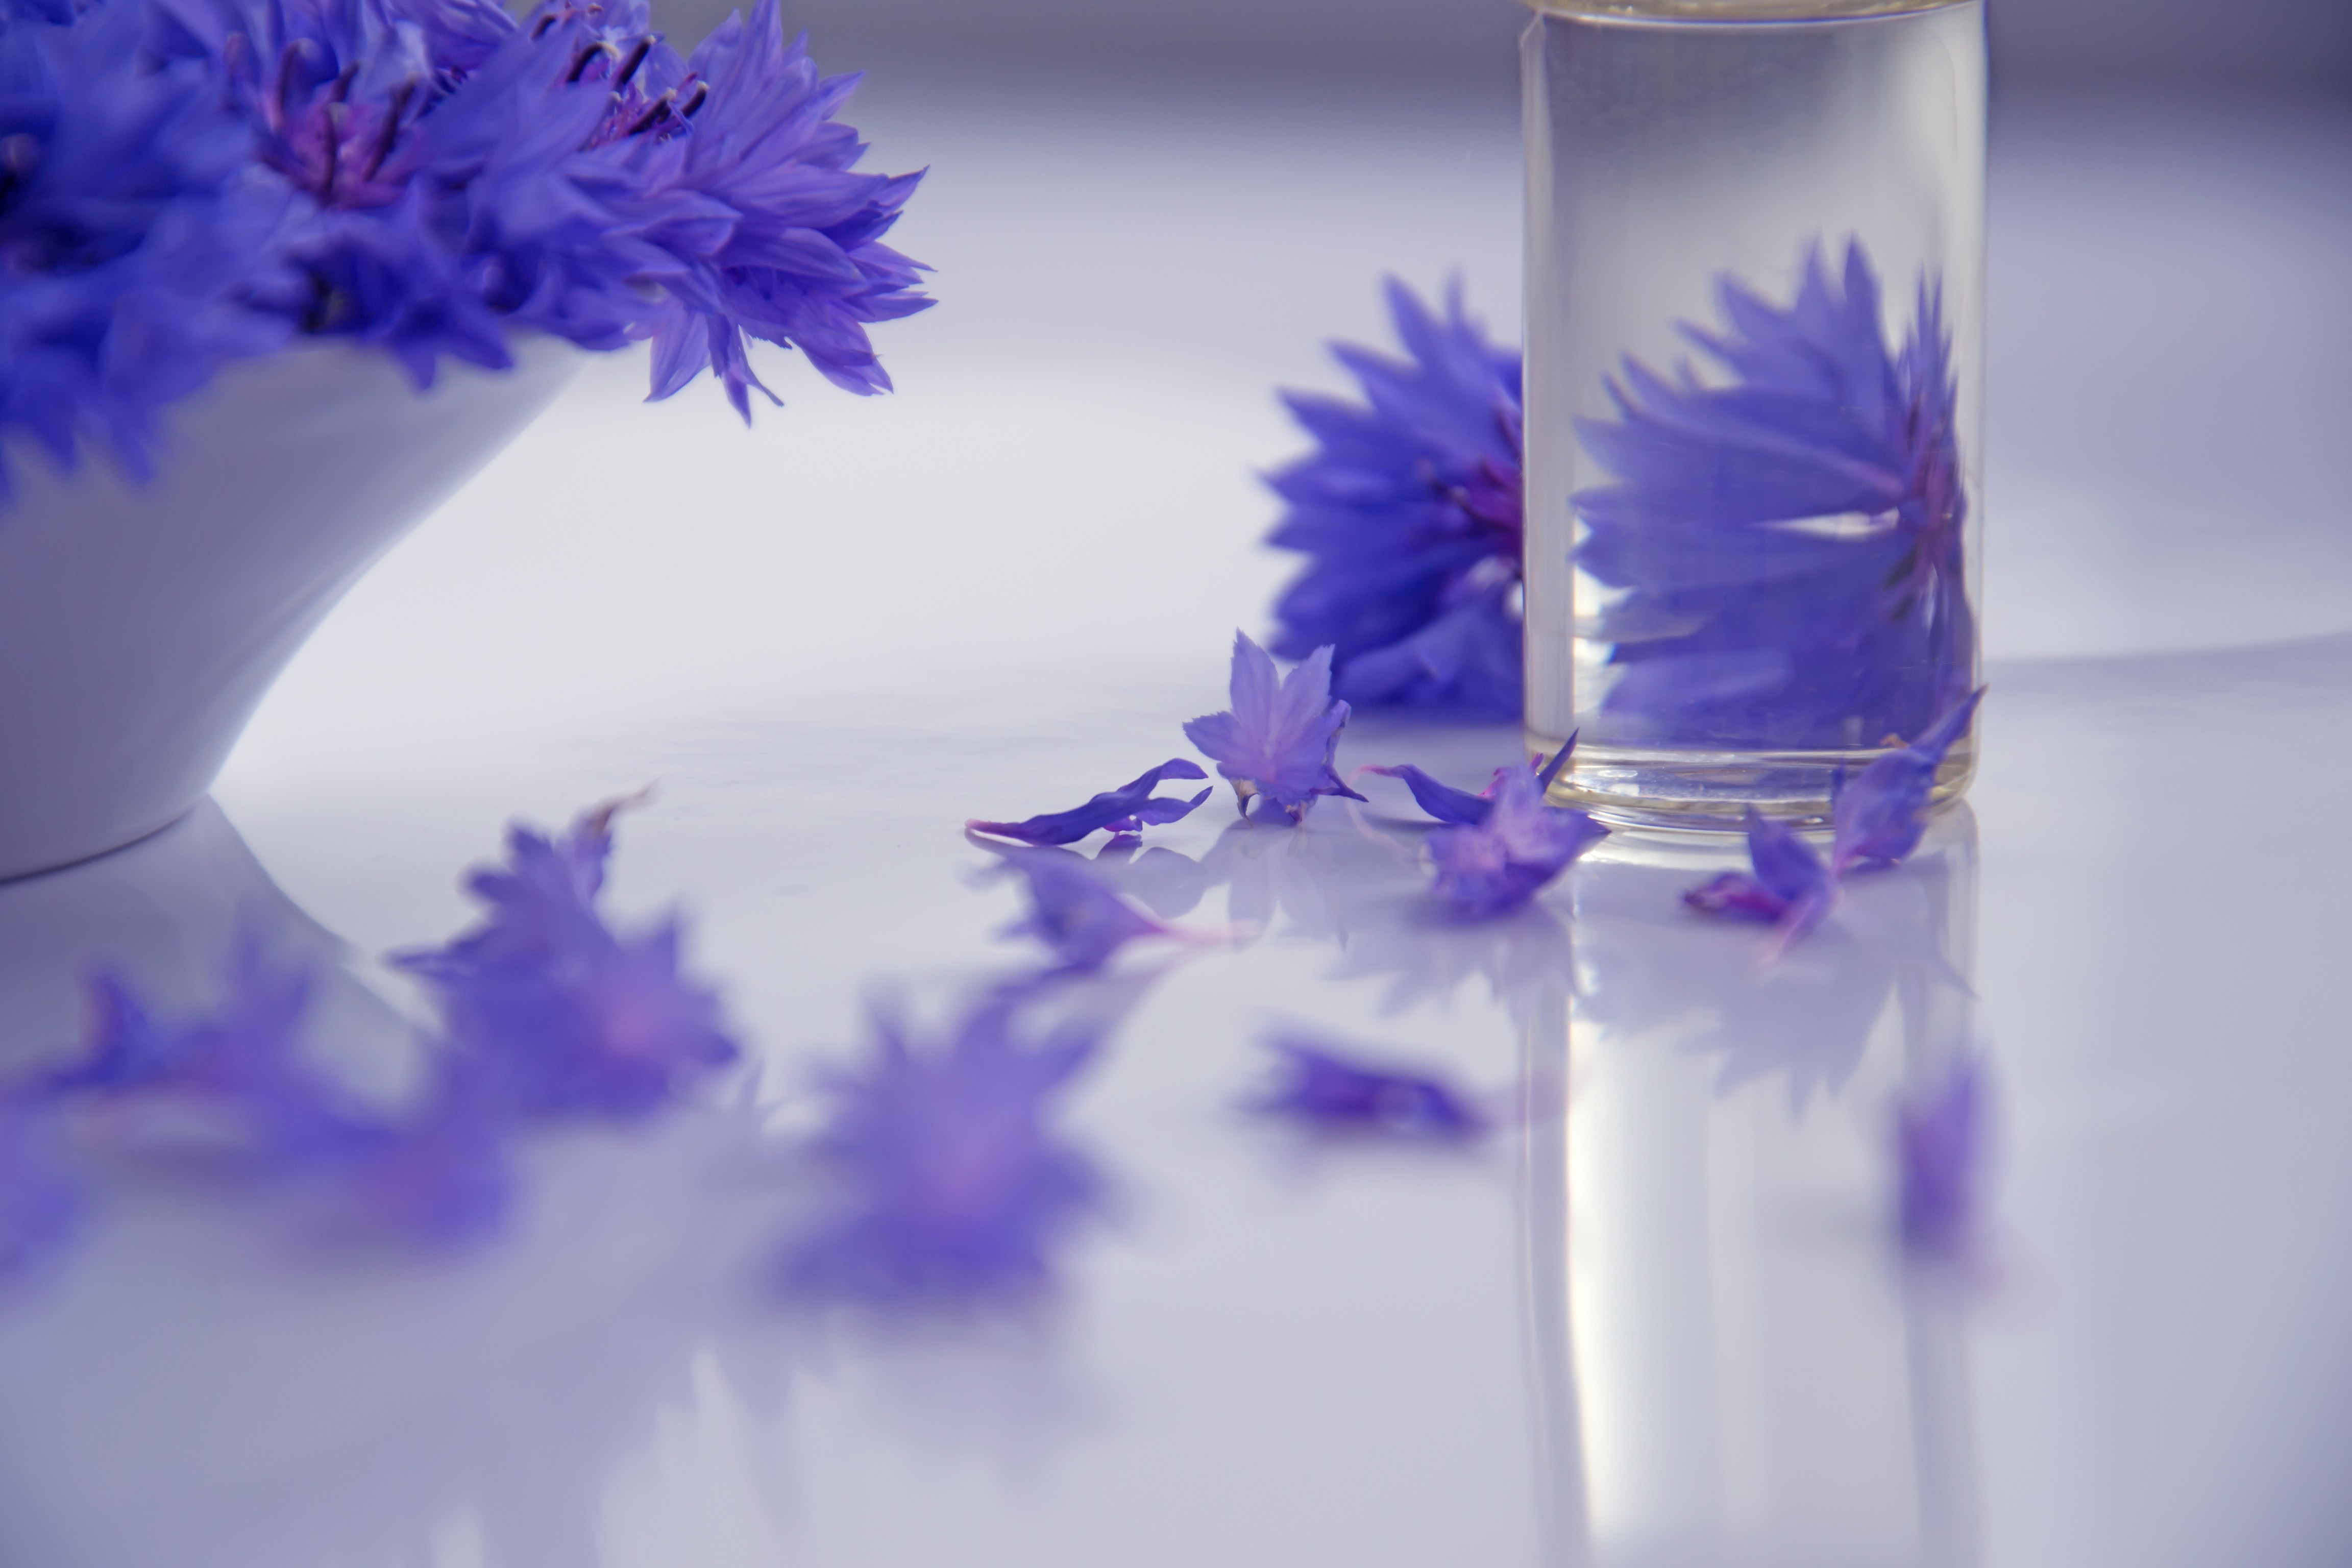
lavender, blue, purple, violet, cobalt blue, lilac, flower, plant, still life photography, petal, cut flowers, wildflower